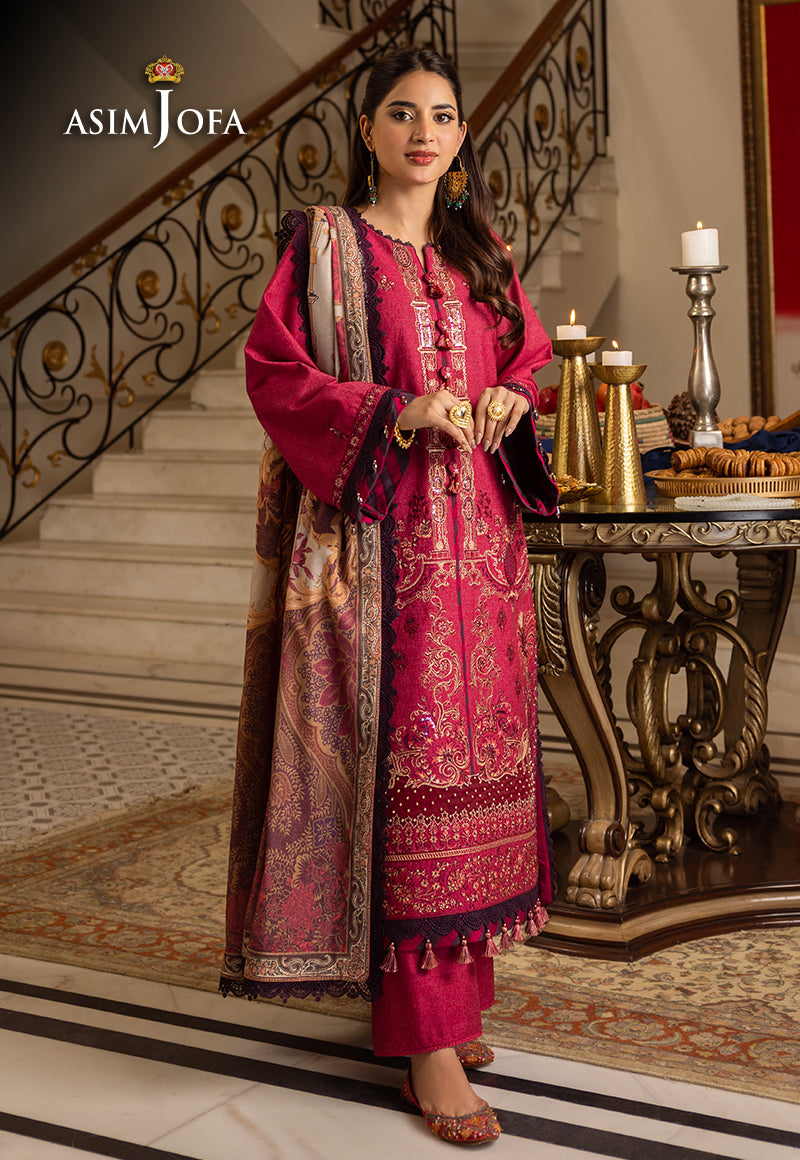
pink maroon embroidered chiffon